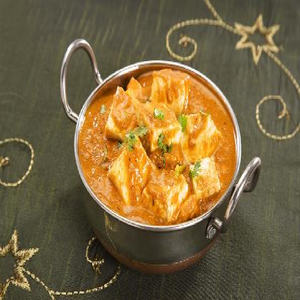
Dish: paneer